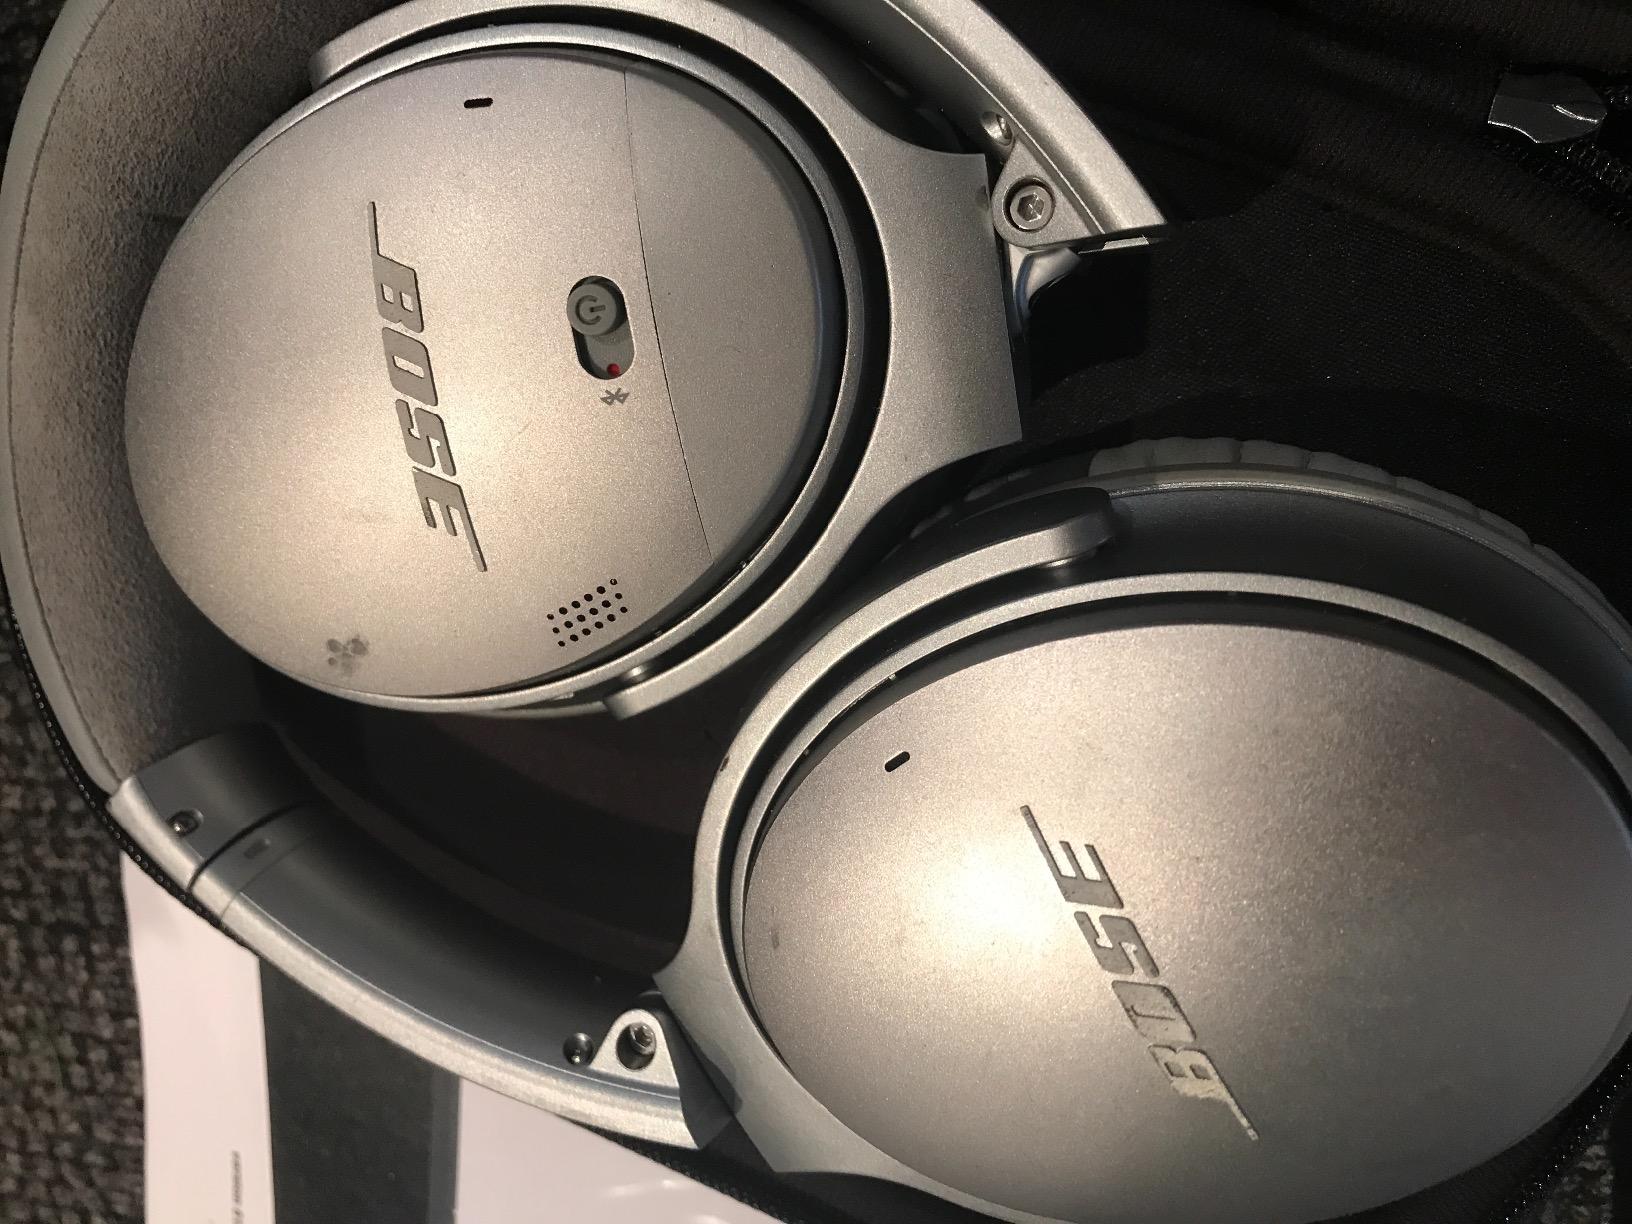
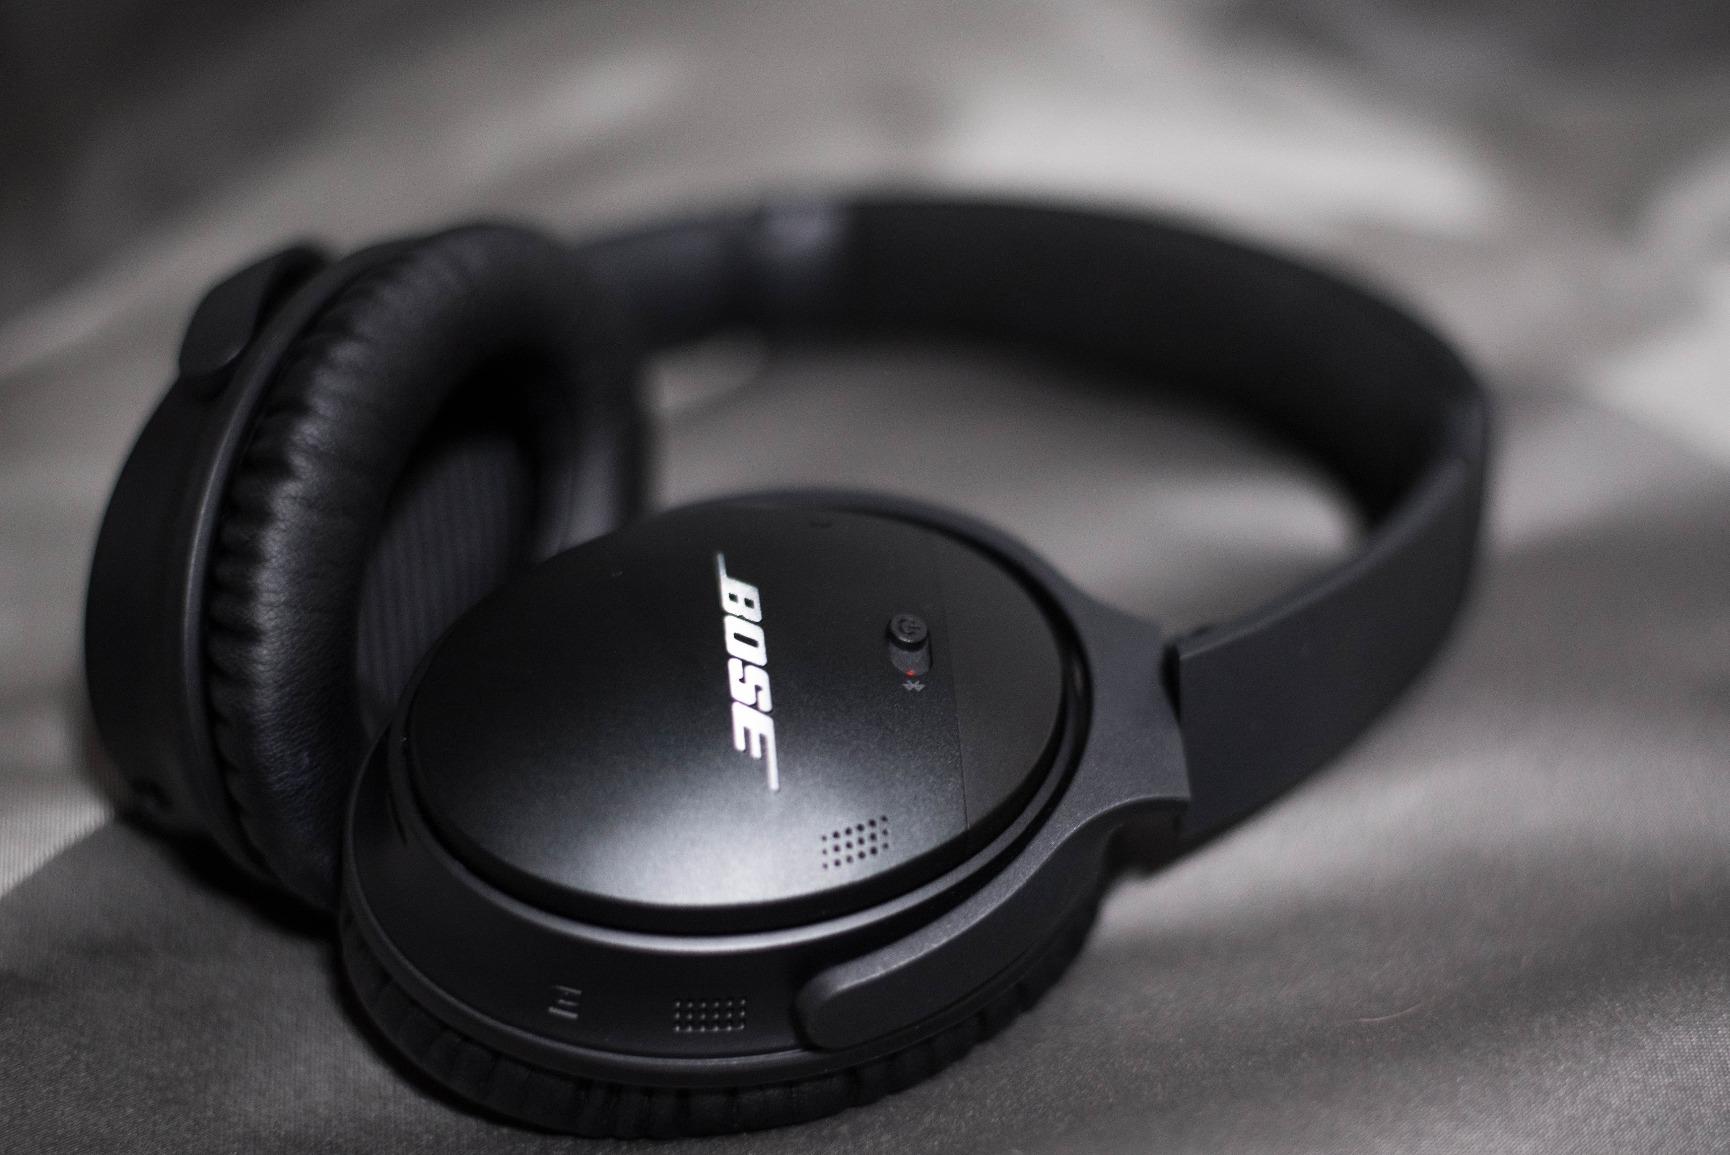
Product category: headphones
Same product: no